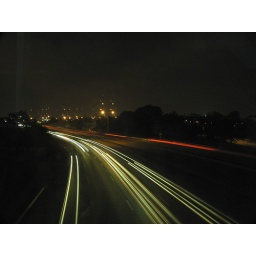
I took this long exposure in the walking bridge of the St. Louis Science Center.